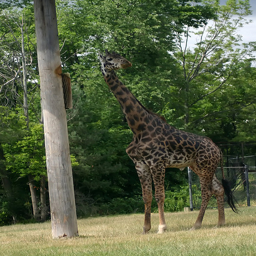
A giraffe stands alone the shade in an enclosure.
A giraffe stands next to tree in an enclosure.
Giraffe extending neck fully to eat from branch.
The giraffe eats from a feeder suspended from a wooden pole.
a big giraffe looks up a big tree